Mars cycler

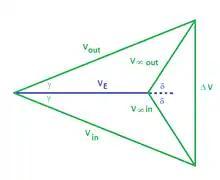
Gravity assist velocity diagram.

Earth orbits the Sun in one Earth year, Mars in 1.881. Neither orbit is perfectly circular; Earth has an orbital eccentricity of 0.0168, and Mars of 0.0934. The two orbits are not quite coplanar either, as the orbit of Mars is inclined by 1.85 degrees to that of Earth. The effect of the gravity of Mars on the cycler orbits is almost negligible, but that of the far more massive Earth needs to be considered. If we ignore these factors, and approximate Mars's orbital period as 1.875 Earth years, then 15 Earth years is 8 Martian years. In the diagram above, a spacecraft in an Aldrin cycler orbit that starts from Earth at point E1 will encounter Mars at M1. When it gets back to E1 just over two Earth years later, Earth will no longer be there, but it will encounter Earth again at E2, which is formula_1, of an Earth orbit, further round.